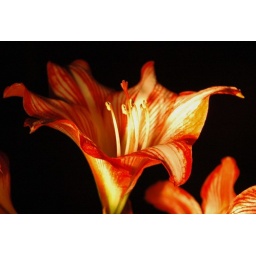
The white looks yellow in this light